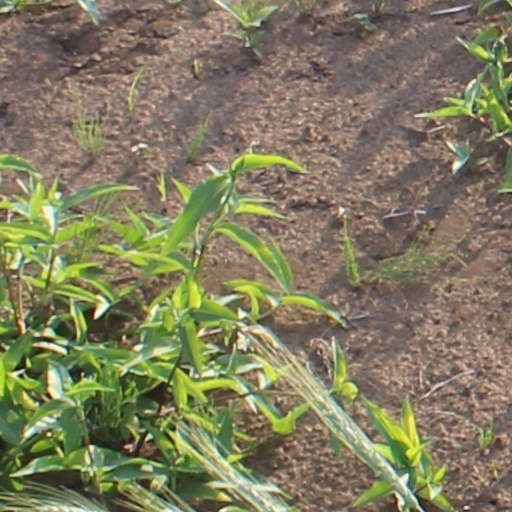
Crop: wheat